Russell Evans (pastor)

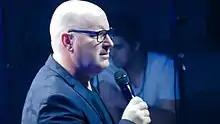
Russell Evans preaching at the conference Planetshakers Awakening 2017

Russell Evans (born 1967), on the mission field in Papua New Guinea and raised, in Adelaide, Australia. Evans is an Australian pastor, he is the son of Pastor Andrew Evans. Russell is the founder and Senior pastor and minister at Planetshakers Church in Melbourne, Victoria, alongside his wife Samantha Evans.